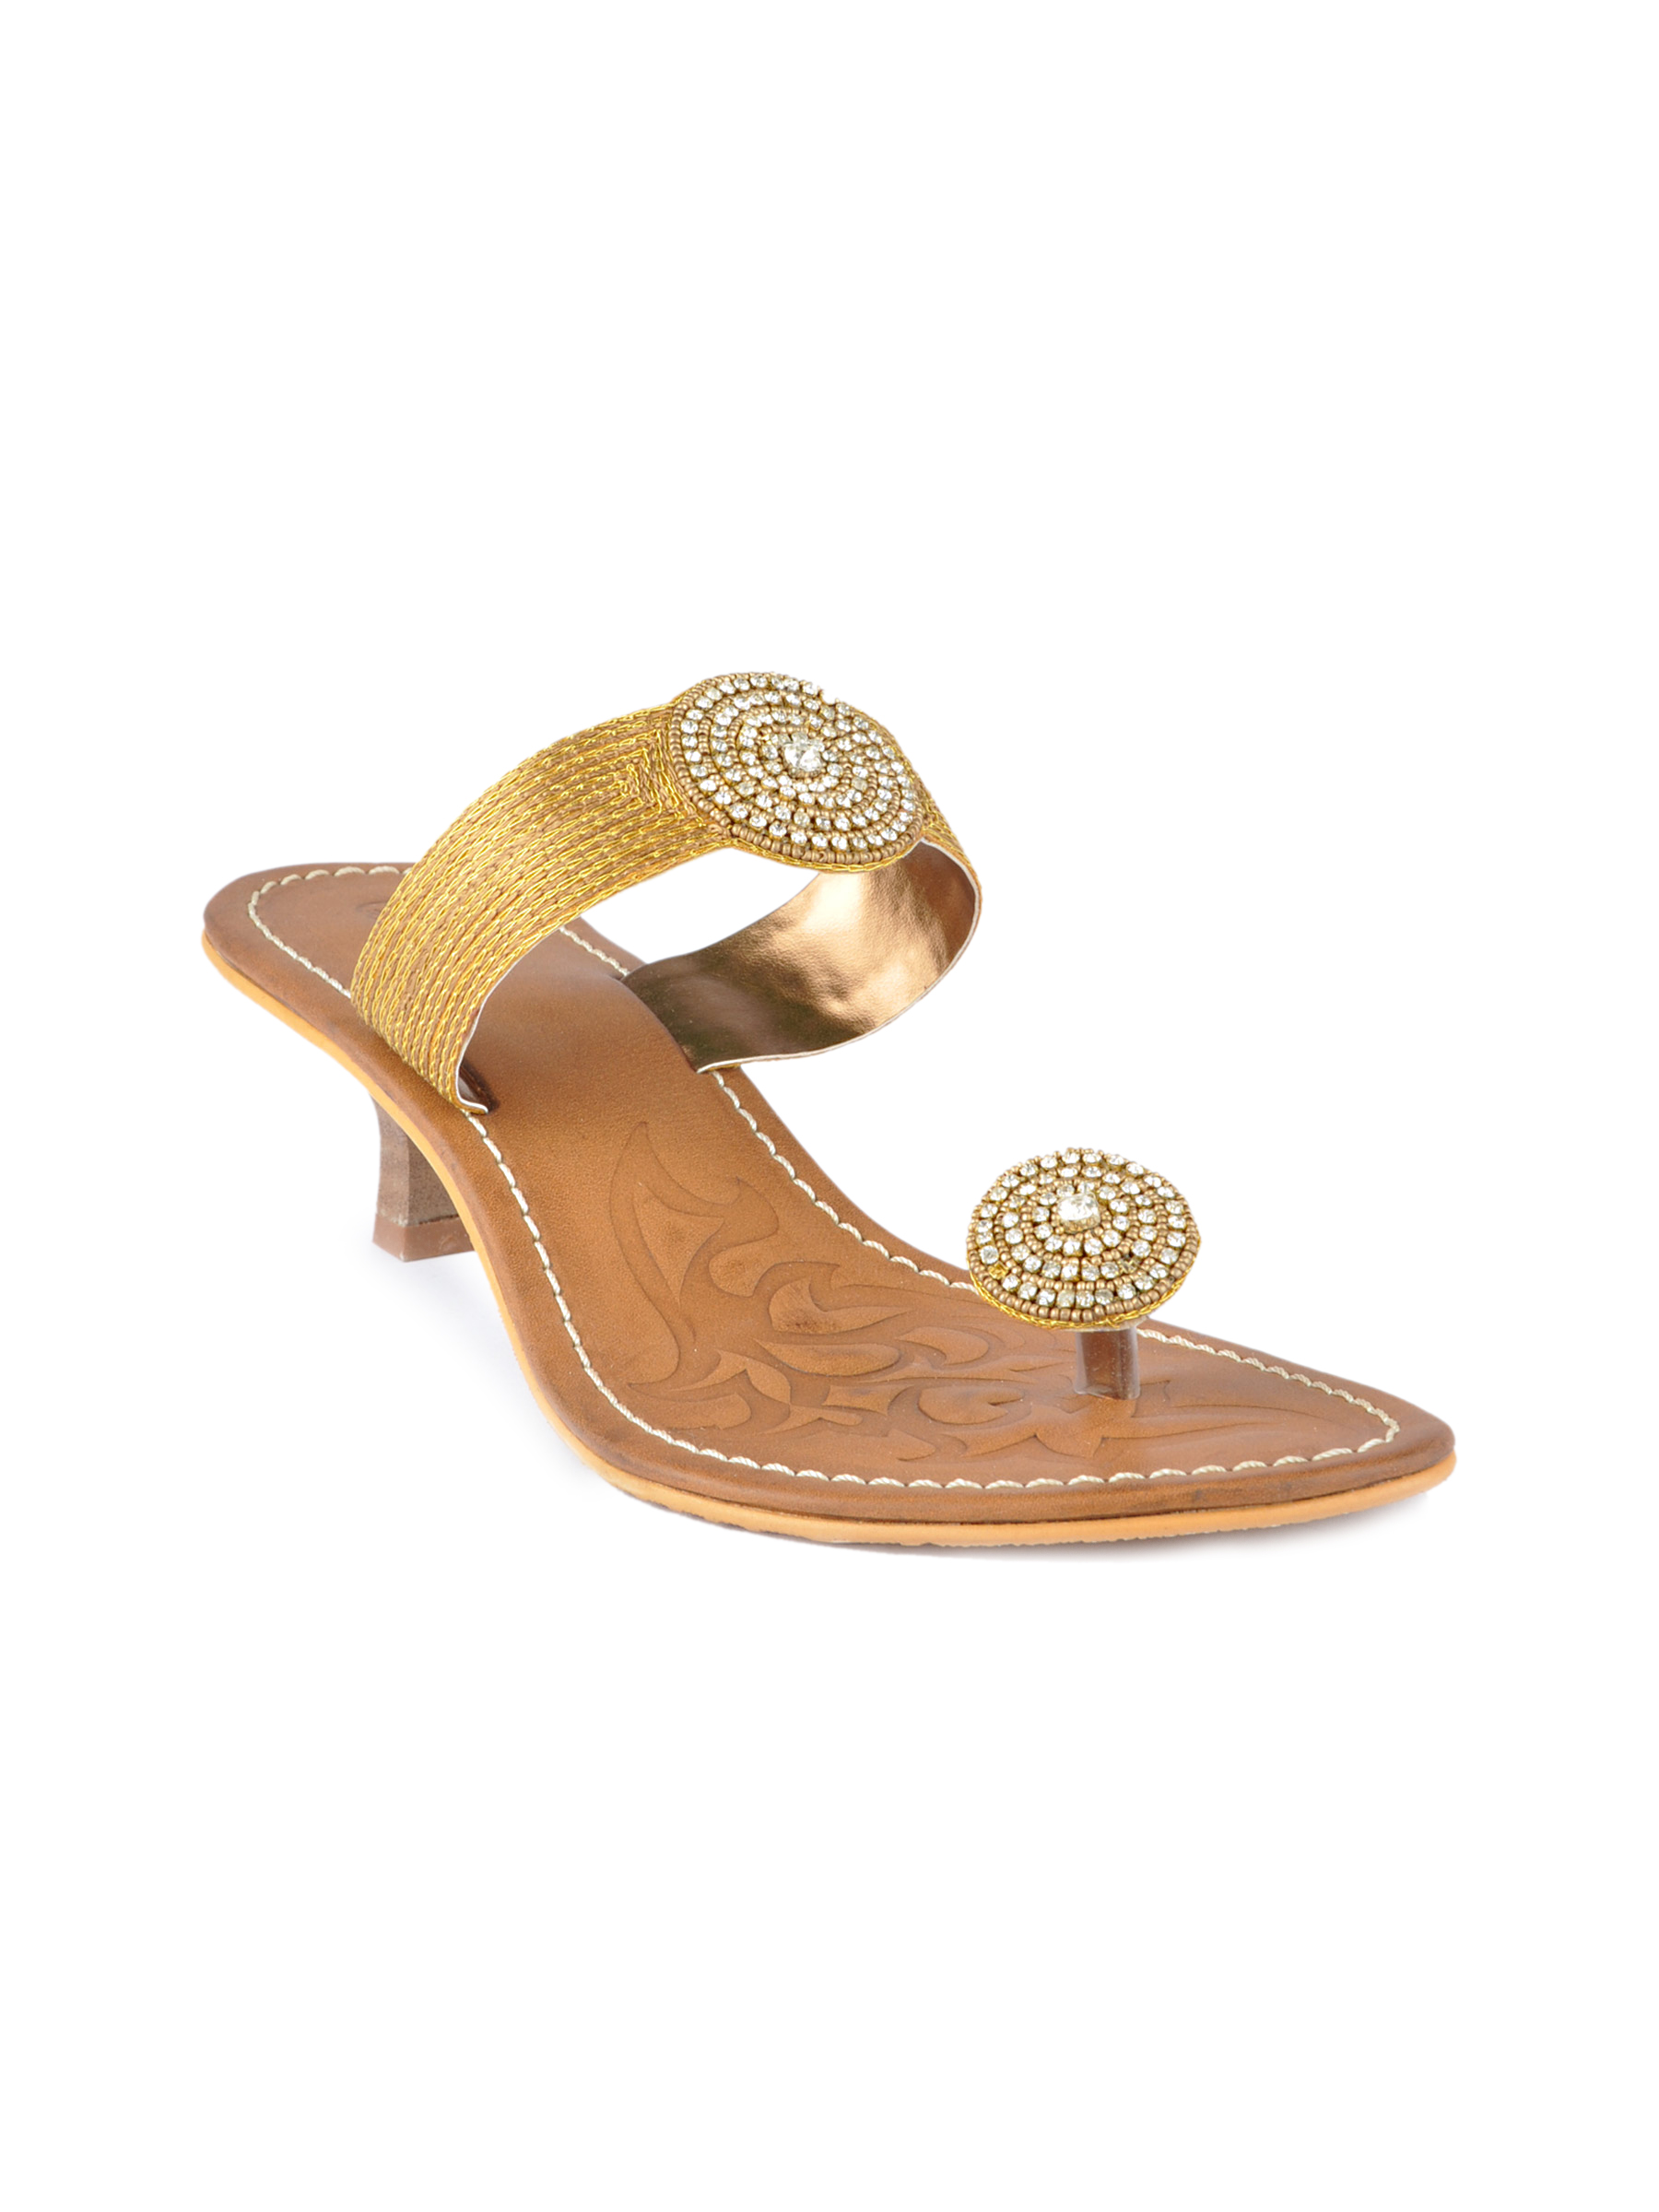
Catwalk Women Casual Copper Heels
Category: Footwear / Shoes / Heels
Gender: Women
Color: Copper
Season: Winter 2015
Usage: Casual